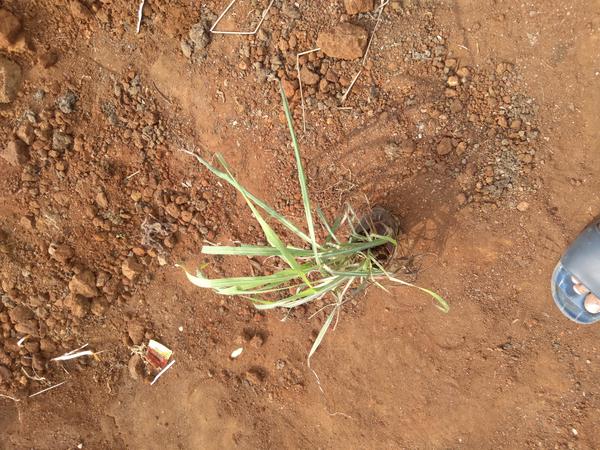
Plant: Lemon_grass